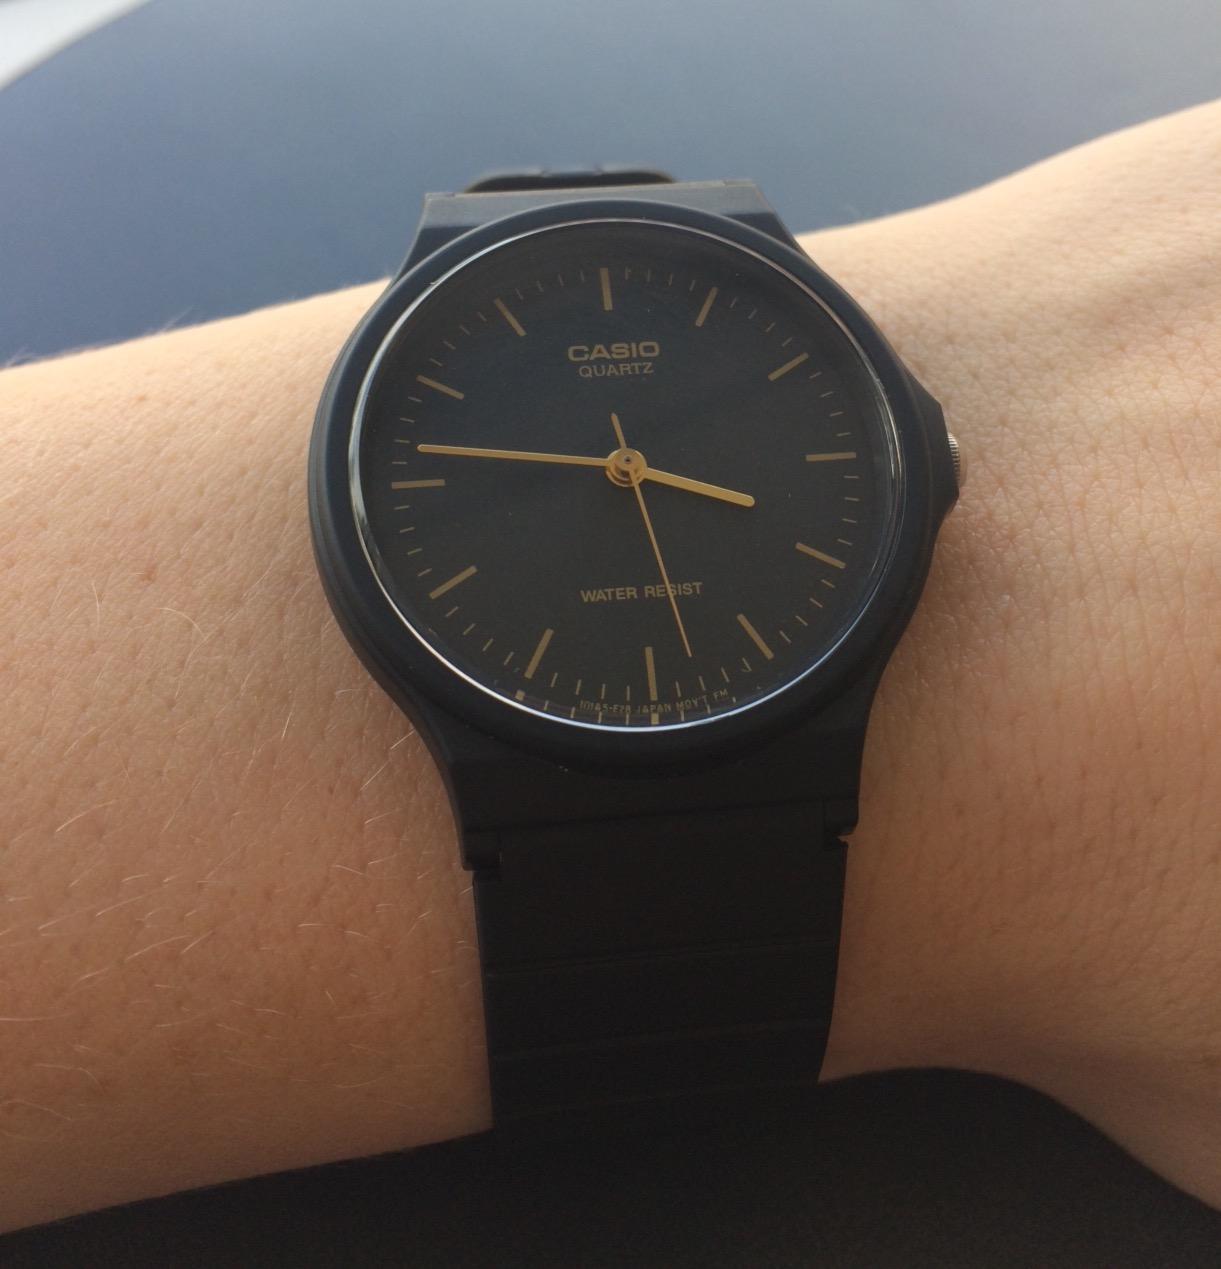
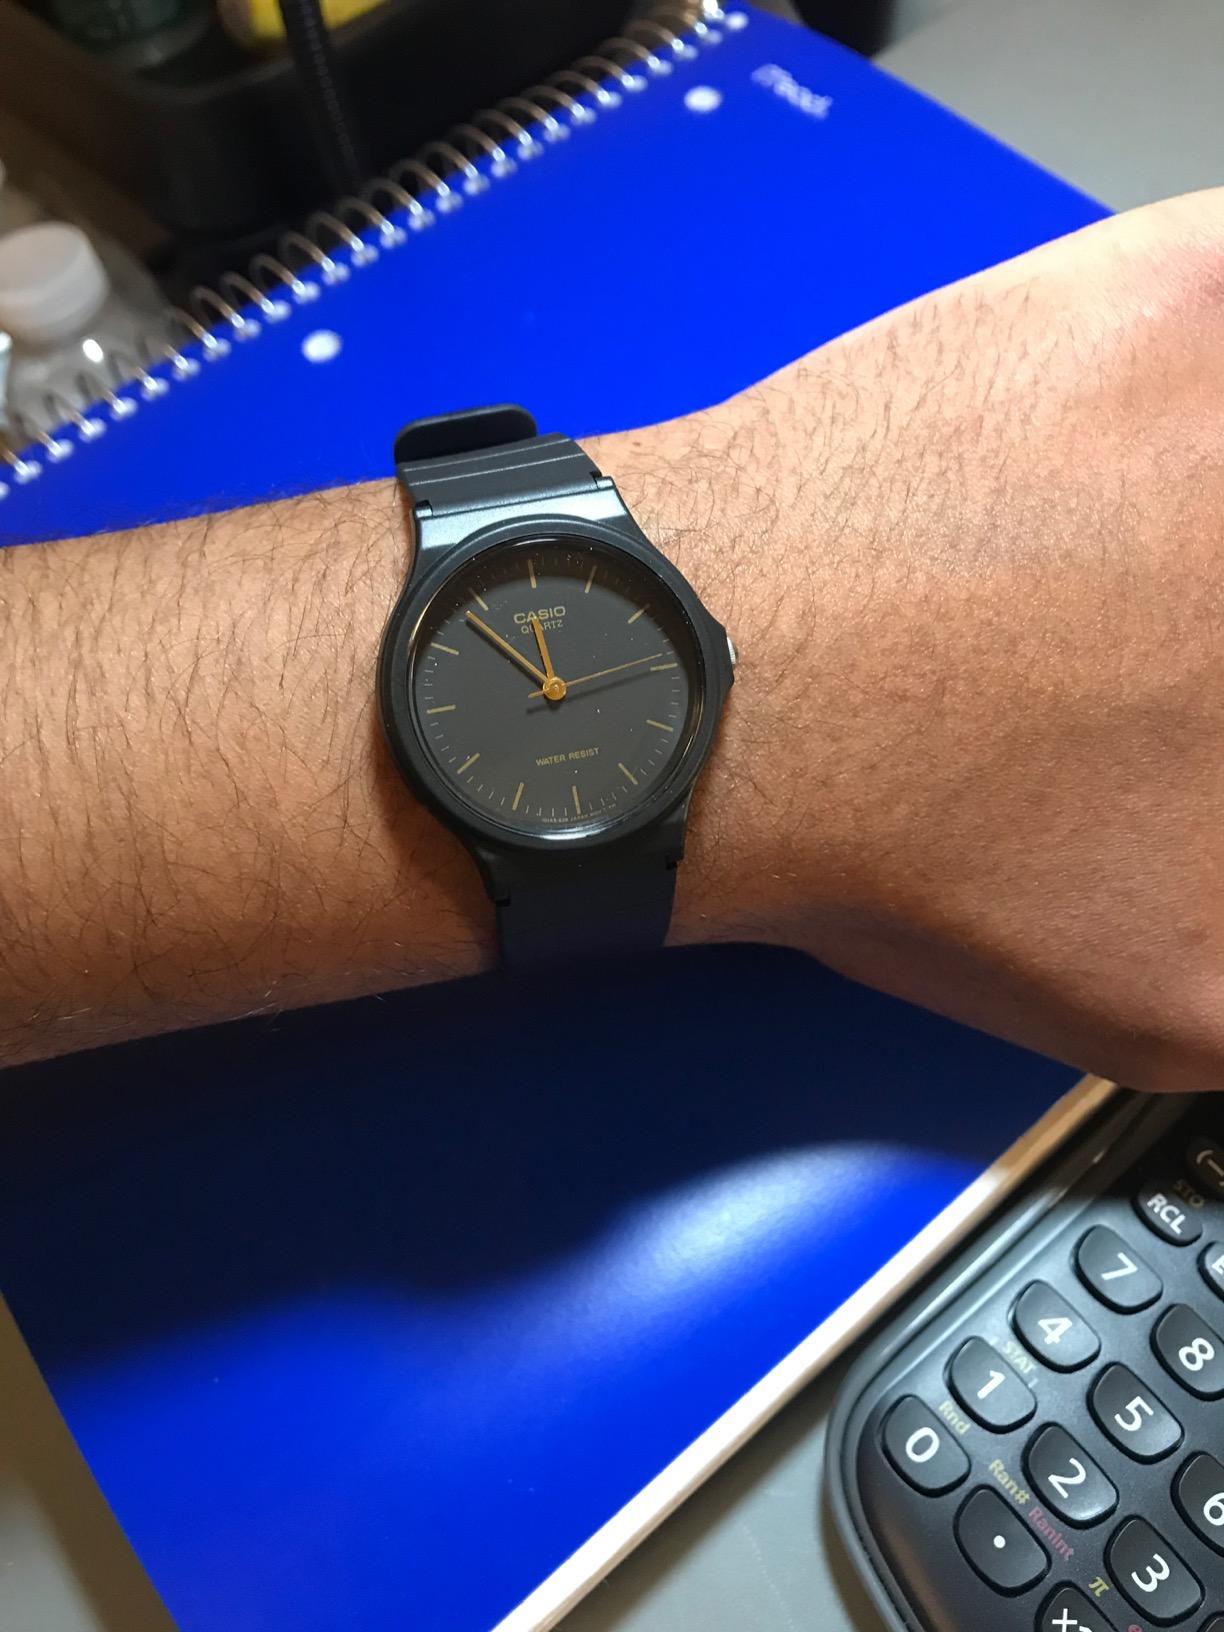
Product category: accessories_watch
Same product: yes